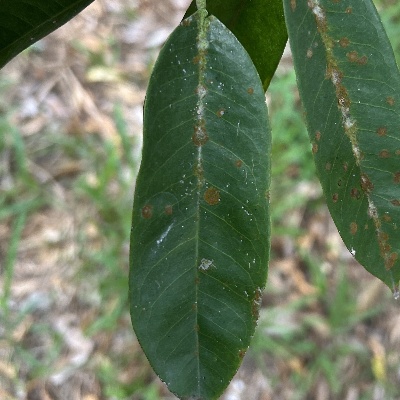
Label: Leaf_Algal